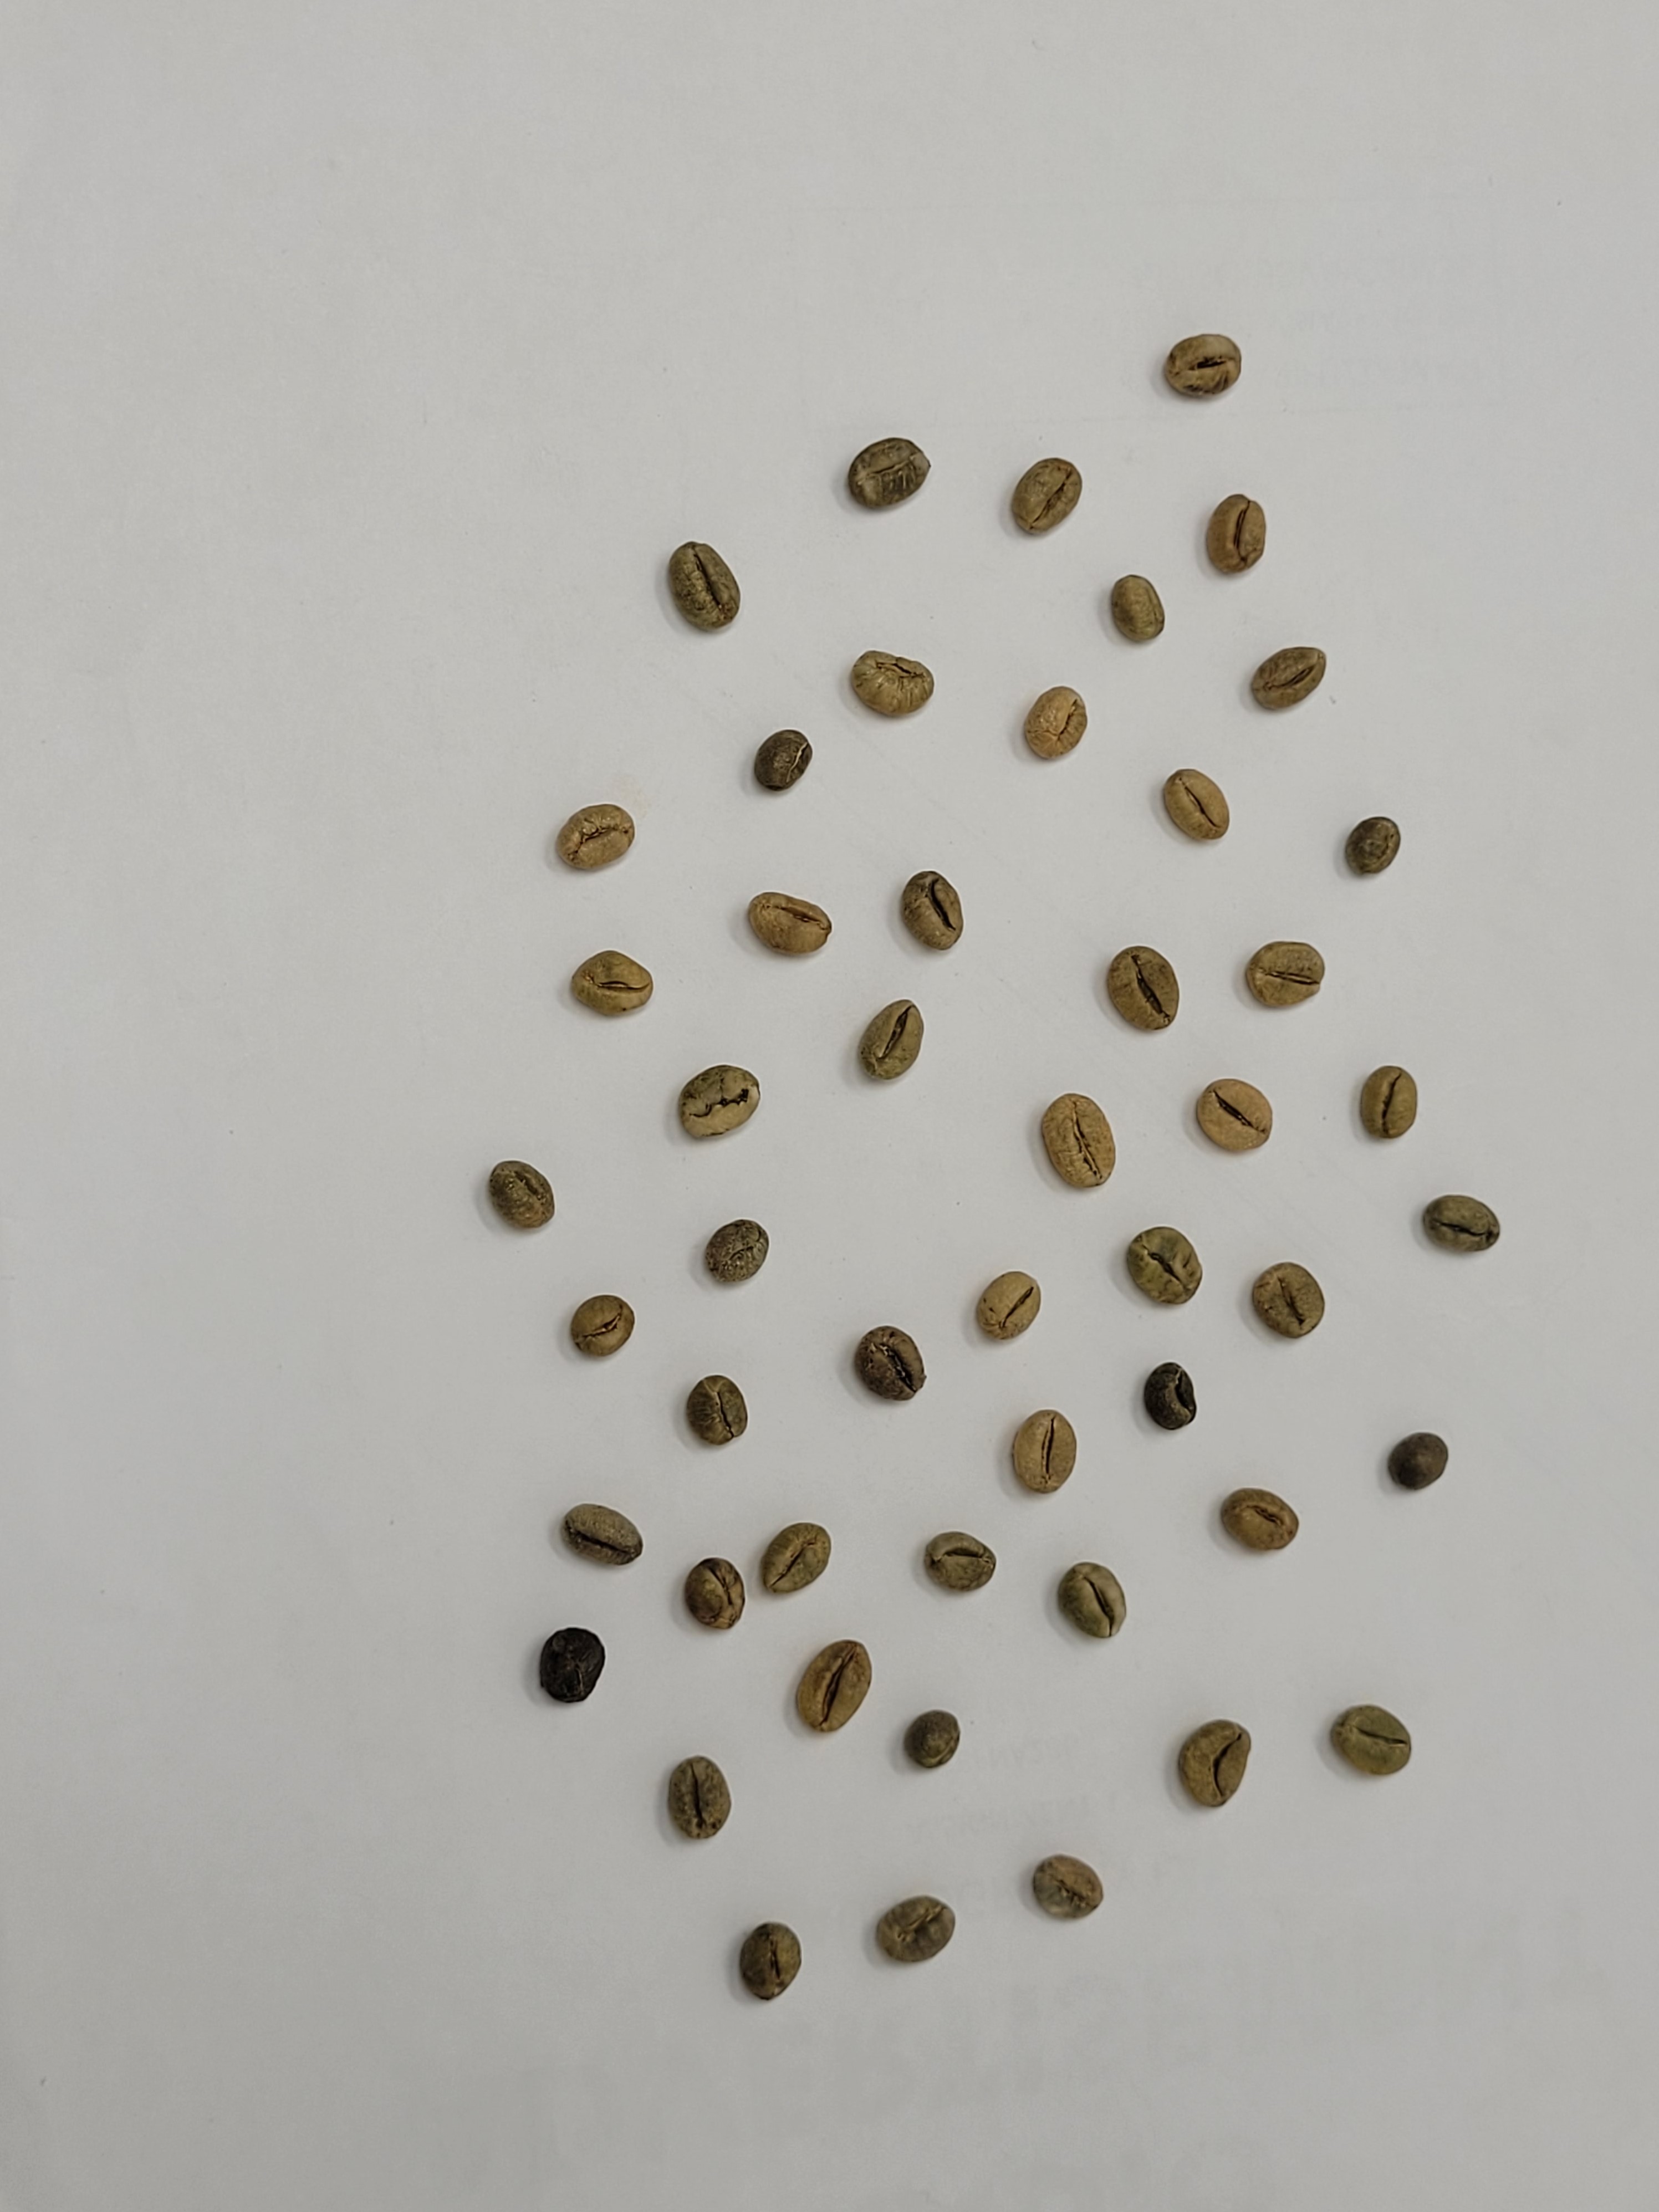
Coffee bean quality grade: PB-II